Walter Buckpesch

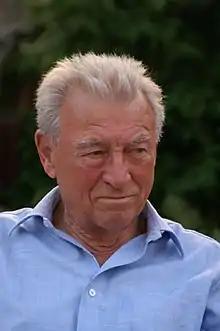
Portrait of Walter Buckpesch

Born in 1924, Buckpesch was raised in Offenbach am Main. He served in the Wehrmacht for a time, but deserted before the end of World War II. He worked as a machinist and vocational schoolteacher before his appointment as Offenbach's director of education and sports. First elected to the Offenbach city council in 1956, he assumed the mayoralty in 1974 and served until 1980. Buckpesch was elected to the Bundestag for one term between 1983 and 1987. He died in Offenbach at the age of 93.